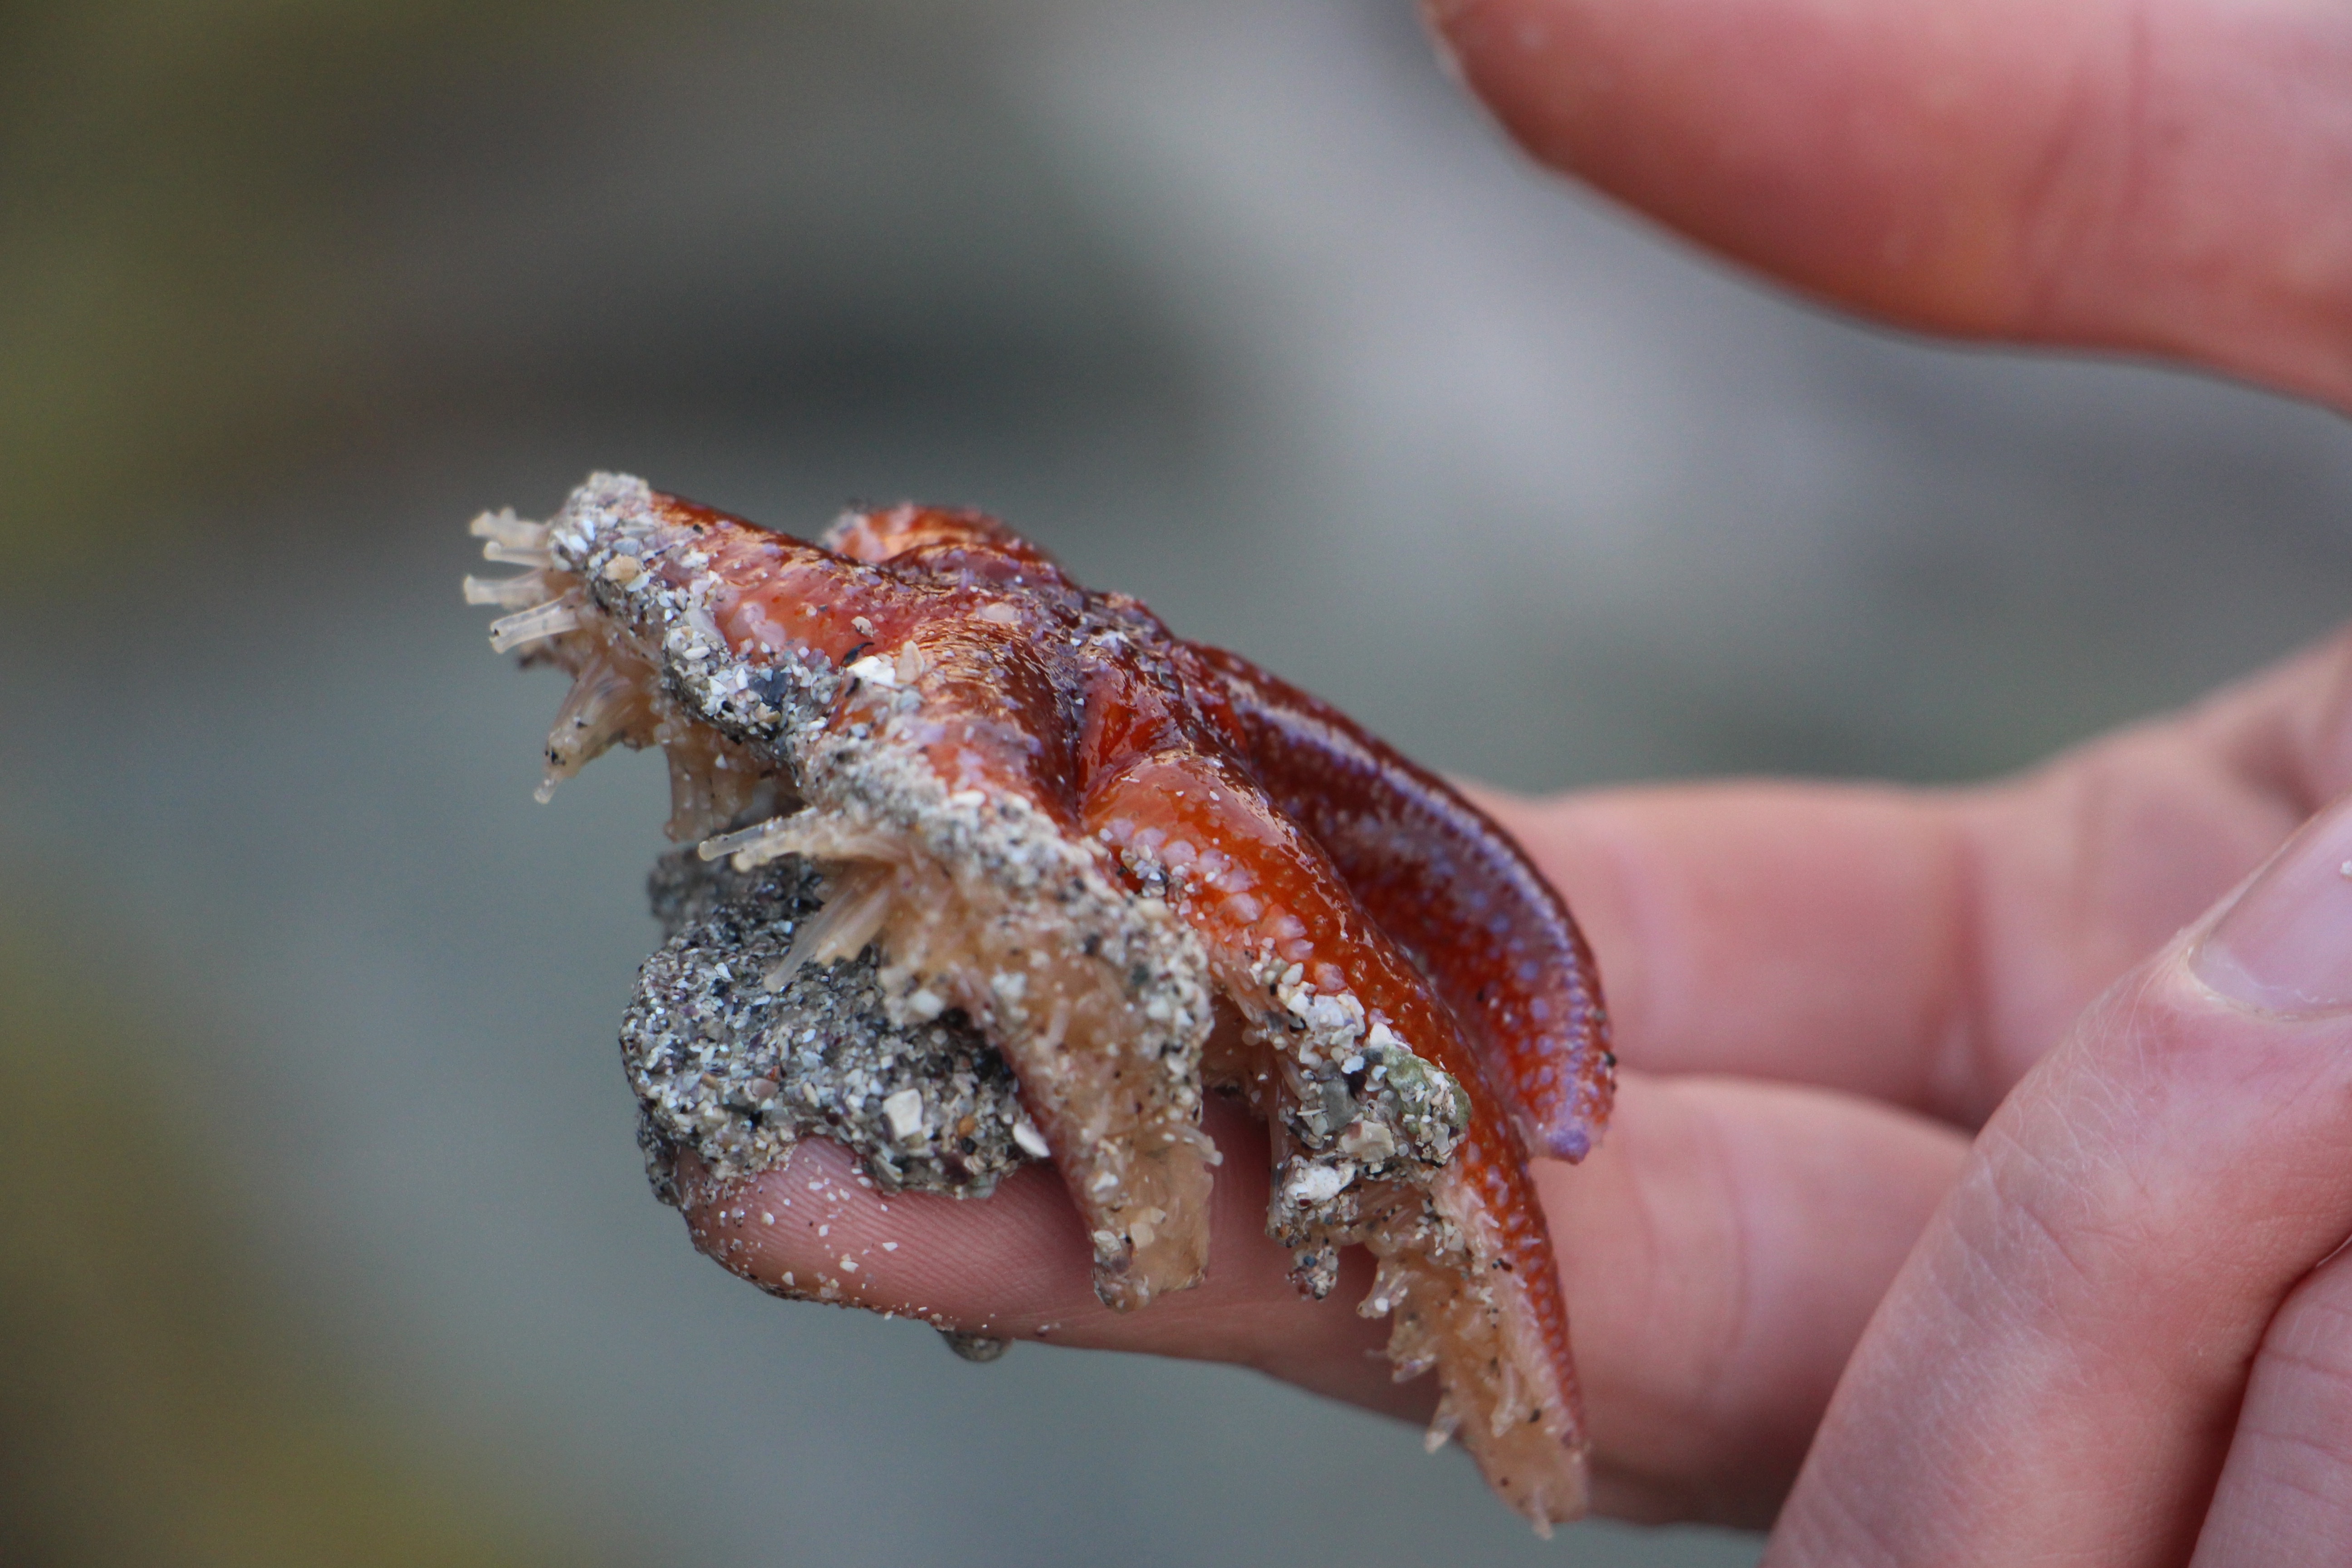
hand, sand, star, animal, finger, food, red, seafood, starfish, sea animal, invertebrate, close up, macro photography